5th Screen Actors Guild Awards

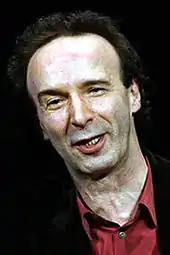
Roberto Benigni, Outstanding Performance by a Male Actor in a Leading Role winner

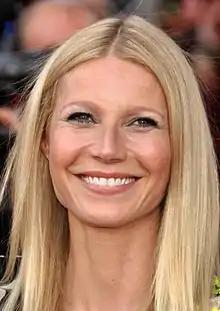
Gwyneth Paltrow, Outstanding Performance by a Female Actor in a Leading Role winner

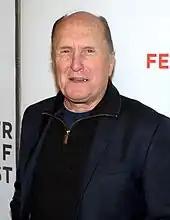
Robert Duvall, Outstanding Performance by a Male Actor in a Supporting Role winner

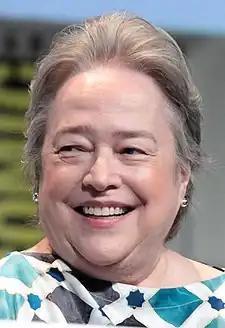
Kathy Bates, Outstanding Performance by a Female Actor in a Supporting Role winner

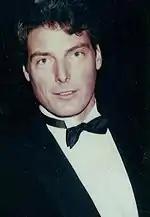
Christopher Reeve, Outstanding Performance by a Male Actor in a Miniseries or Television Movie winner

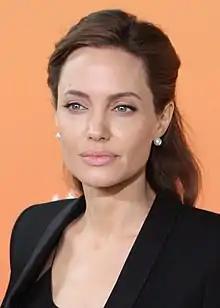
Angelina Jolie, Outstanding Performance by a Female Actor in a Miniseries or Television Movie winner

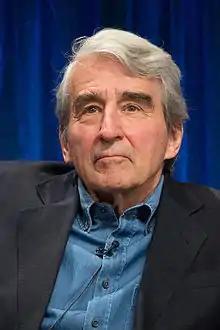
Sam Waterston, Outstanding Performance by a Male Actor in a Drama Series winner

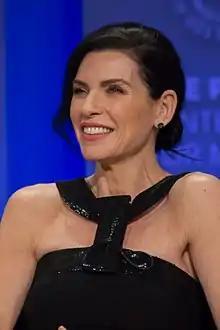
Julianna Margulies, Outstanding Performance by a Female Actor in a Drama Series winner

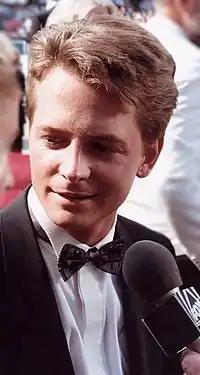
Michael J. Fox, Outstanding Performance by a Male Actor in a Comedy Series winner

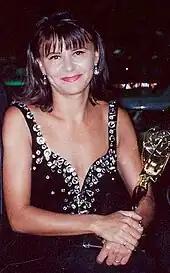
Tracey Ullman, Outstanding Performance by a Female Actor in a Comedy Series winner

Michael Douglas presented the film clip to the members of the guild who died in the last year: